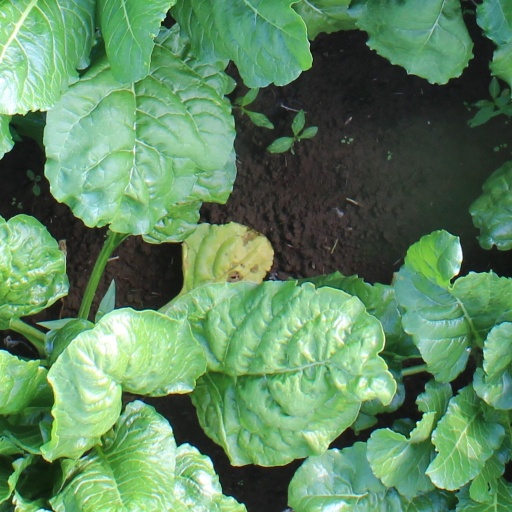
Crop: sugar beet